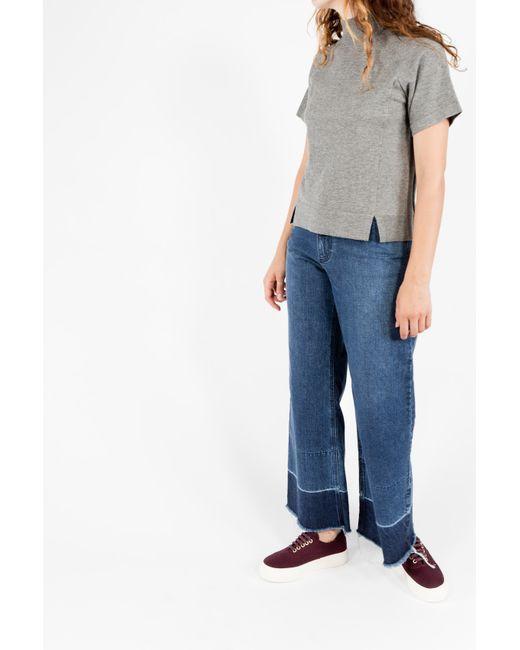
graues T-Shirt mit Rollkragen und blauer Jeanshose für Damen